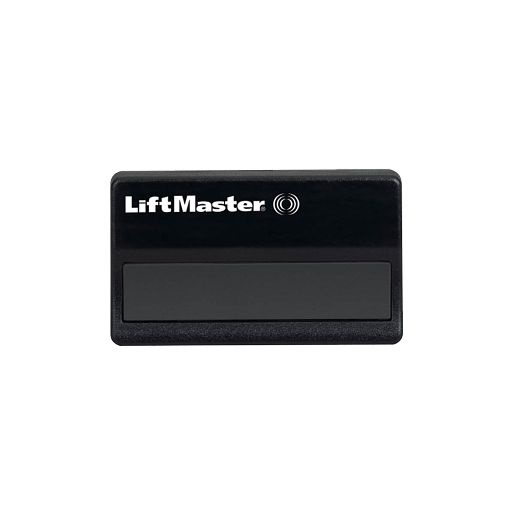
LiftMaster 371LM Remote
Brand: Liftmaster
Get additional access and security with our single-button remote control. Use it to open and close a single garage door or gate. Performance Program a single Garage Door Opener or Gate Operator. Safety and Security Safeguard your household with Security+ ® , which sends a new code every time you click your remote control. Compatibility Compatible with LiftMaster® Security+ Garage Door Openers, Gate Operators and Commercial Door Operators. LiftMaster Garage Door Openers with purple Learn button on the motorhead, or LiftMaster Garage Door Openers with a purple antenna on the motorhead, or LiftMaster Garage Door Openers with Remote Controls that have silver buttons and glowing blue lights, or LiftMaster Garage Door Openers with Remote Controls that have black buttons and this logo:
Category: Home & Garden > Household Appliances > Garage Door Keypads & Remotes > Garage Door Remotes